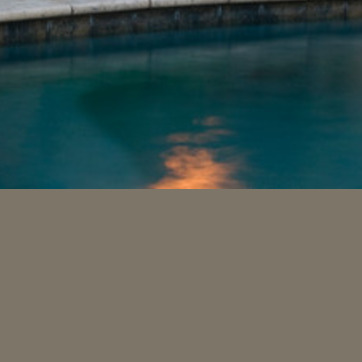
Material: water